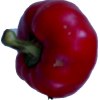
Label: red_pepper